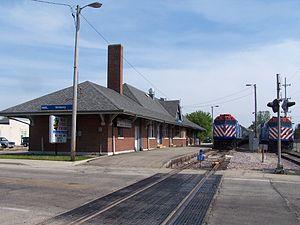
McHenry est une petite ville du comté de McHenry, dans l'Illinois, aux États-Unis. Elle est incorporée le 28 novembre 1872.